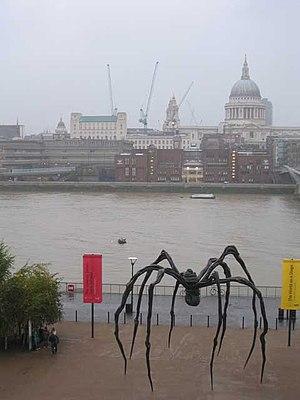
Maman est une sculpture de la plasticienne Louise Bourgeois. Dédiée à la mère de l'artiste, elle prend la forme d'une gigantesque araignée.